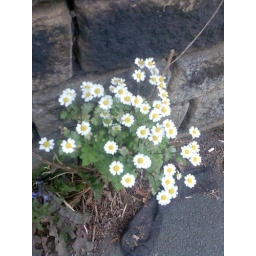
Flowers growing in the crack between our front garden wall and the pavement